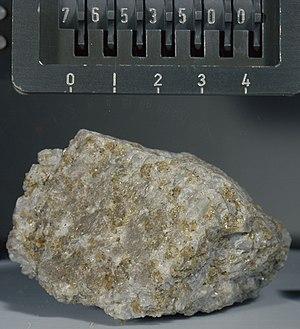
La troctolite est une roche magmatique plutonique et mafique qui se compose essentiellement d'olivine et de plagioclases calcique avec une faible présence de pyroxènes.